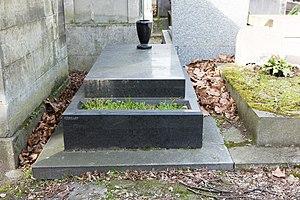
Sépulture de Léo Poll (1899-1988), musicien, compositeur et père de Michel Polnareff.
Léo Poll, de son vrai nom Leib Polnareff, né à Odessa le 23 janvier 1899 et mort à Créteil le 29 novembre 1988, est un musicien français d'origine juive russe. Il est le père du scientifique bulgare Boris Polnarev et du chanteur français Michel Polnareff.